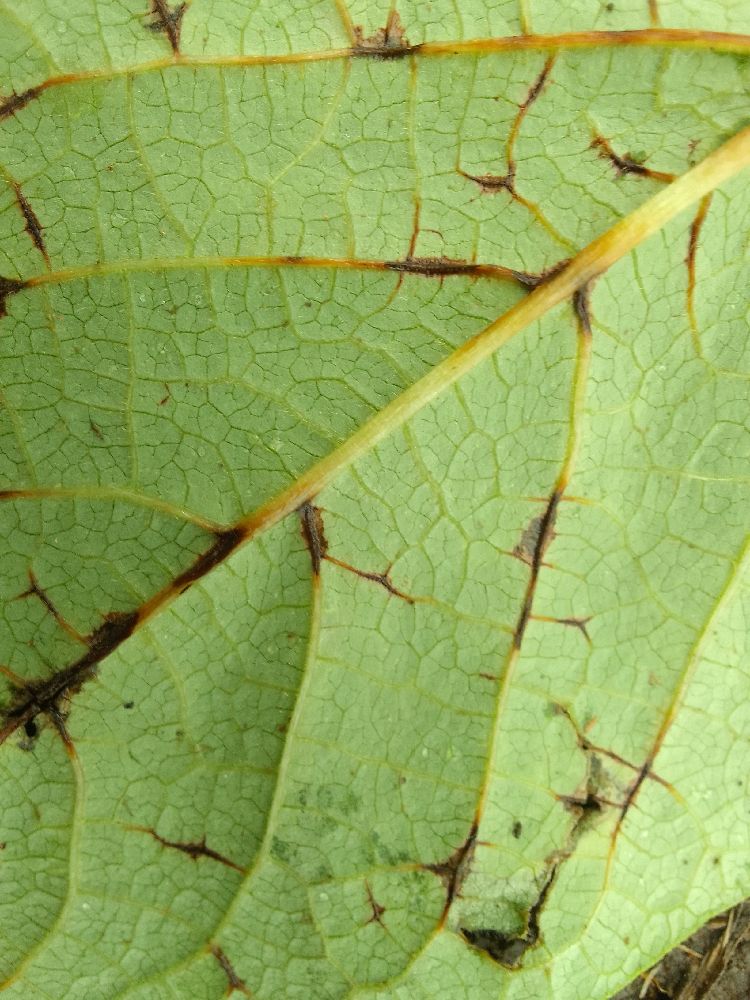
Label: anthracnose